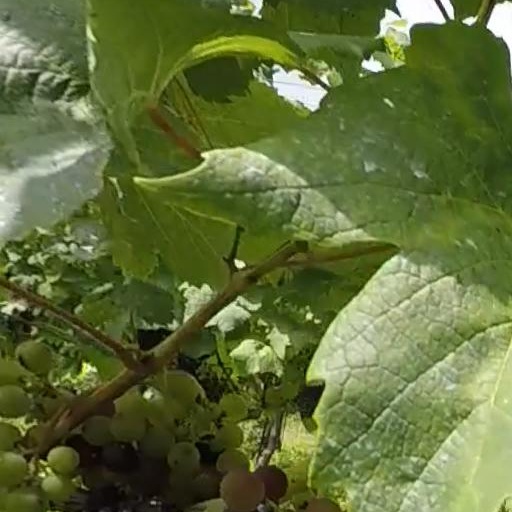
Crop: grape